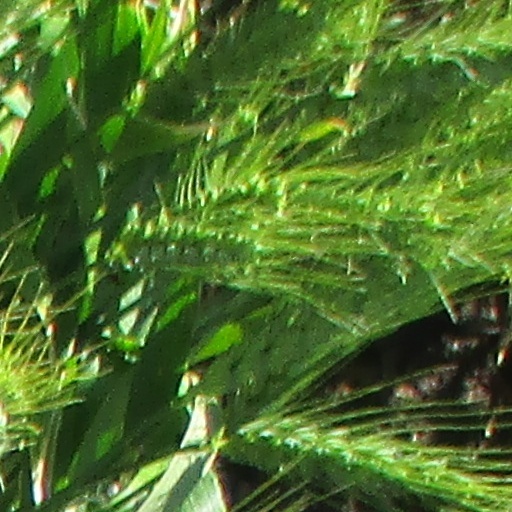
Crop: wheat